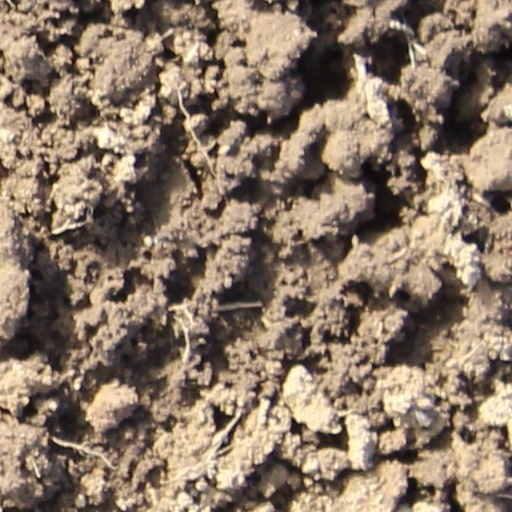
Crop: wheat